Chris Bourque

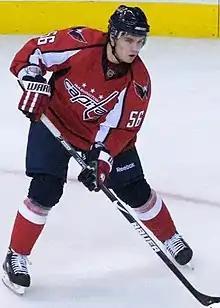
Bourque with the Capitals in 2008.

On January 1, 2018, it was announced that Bourque was selected to play for the United States at the 2018 Winter Olympics. He registered 2 assists in 5 games as the United States finished the tournament in seventh place.